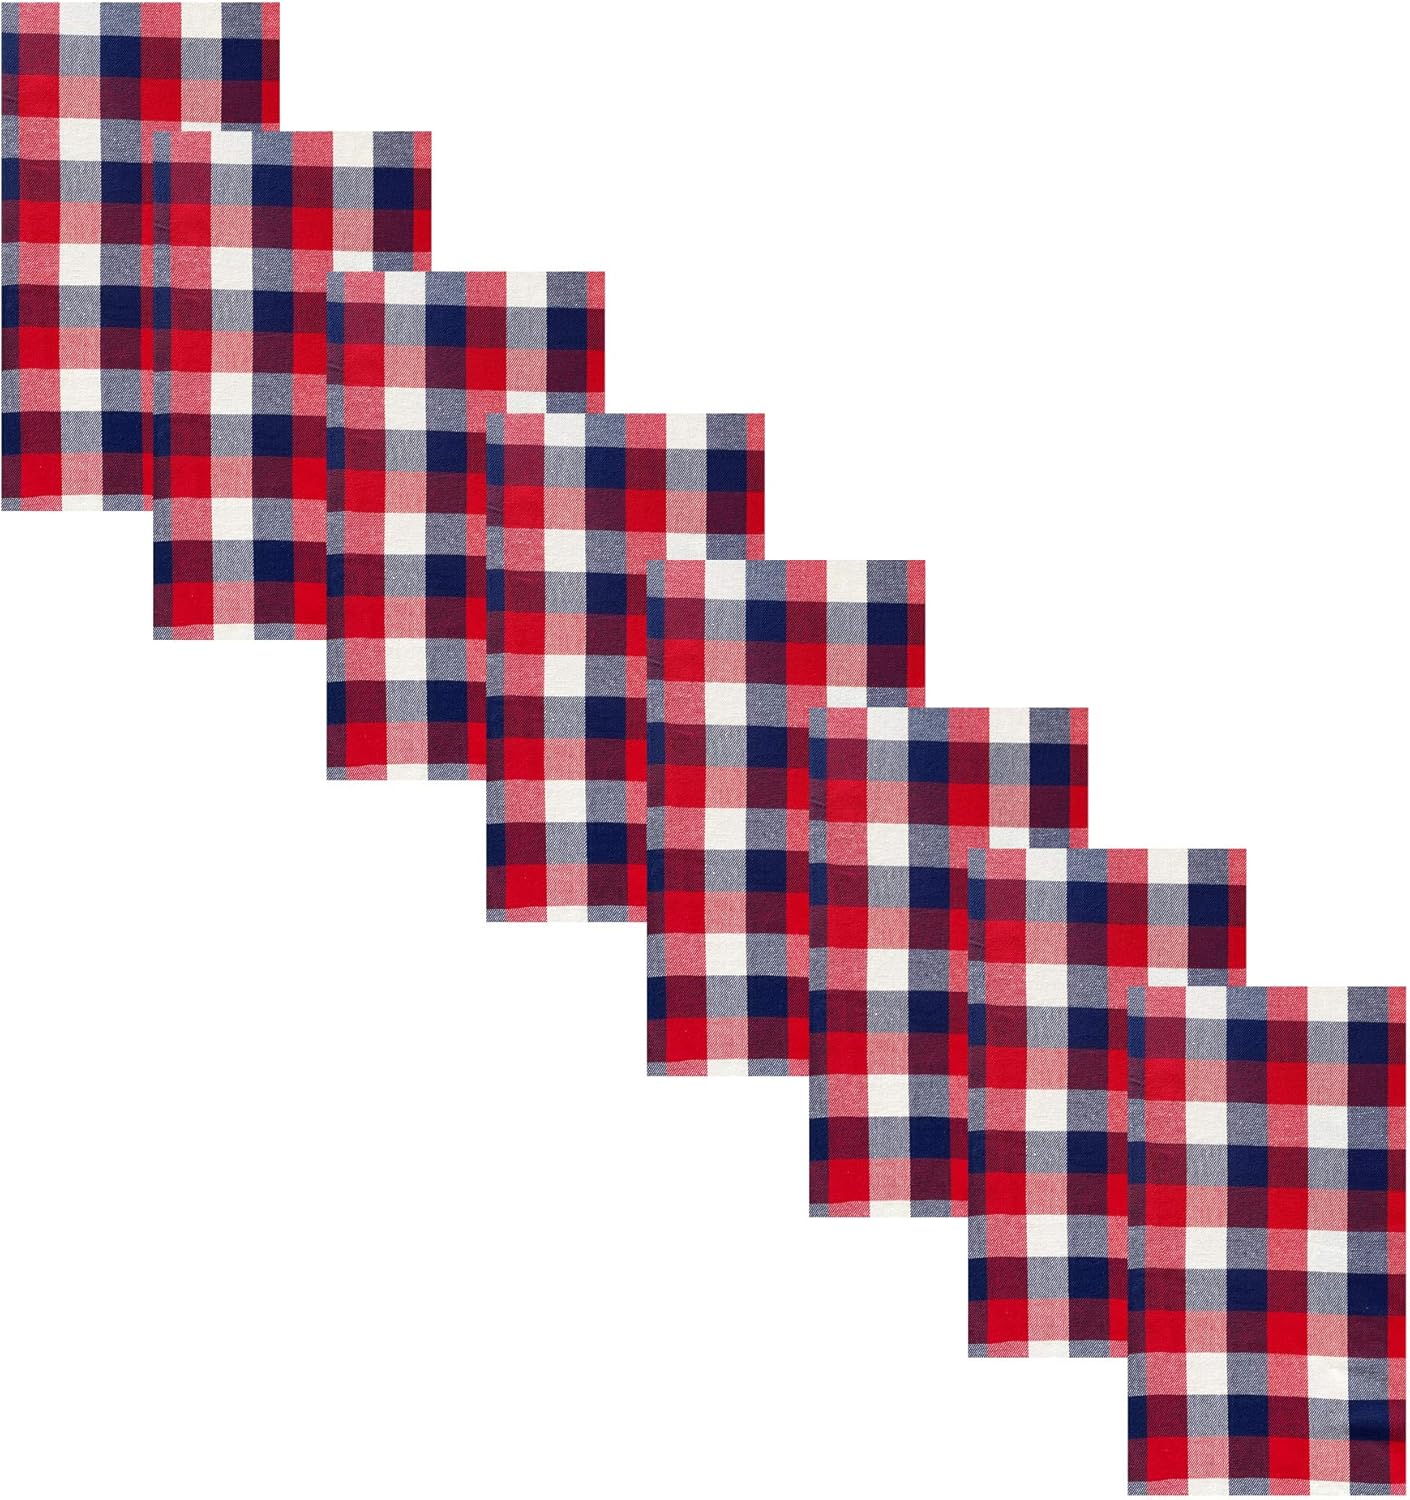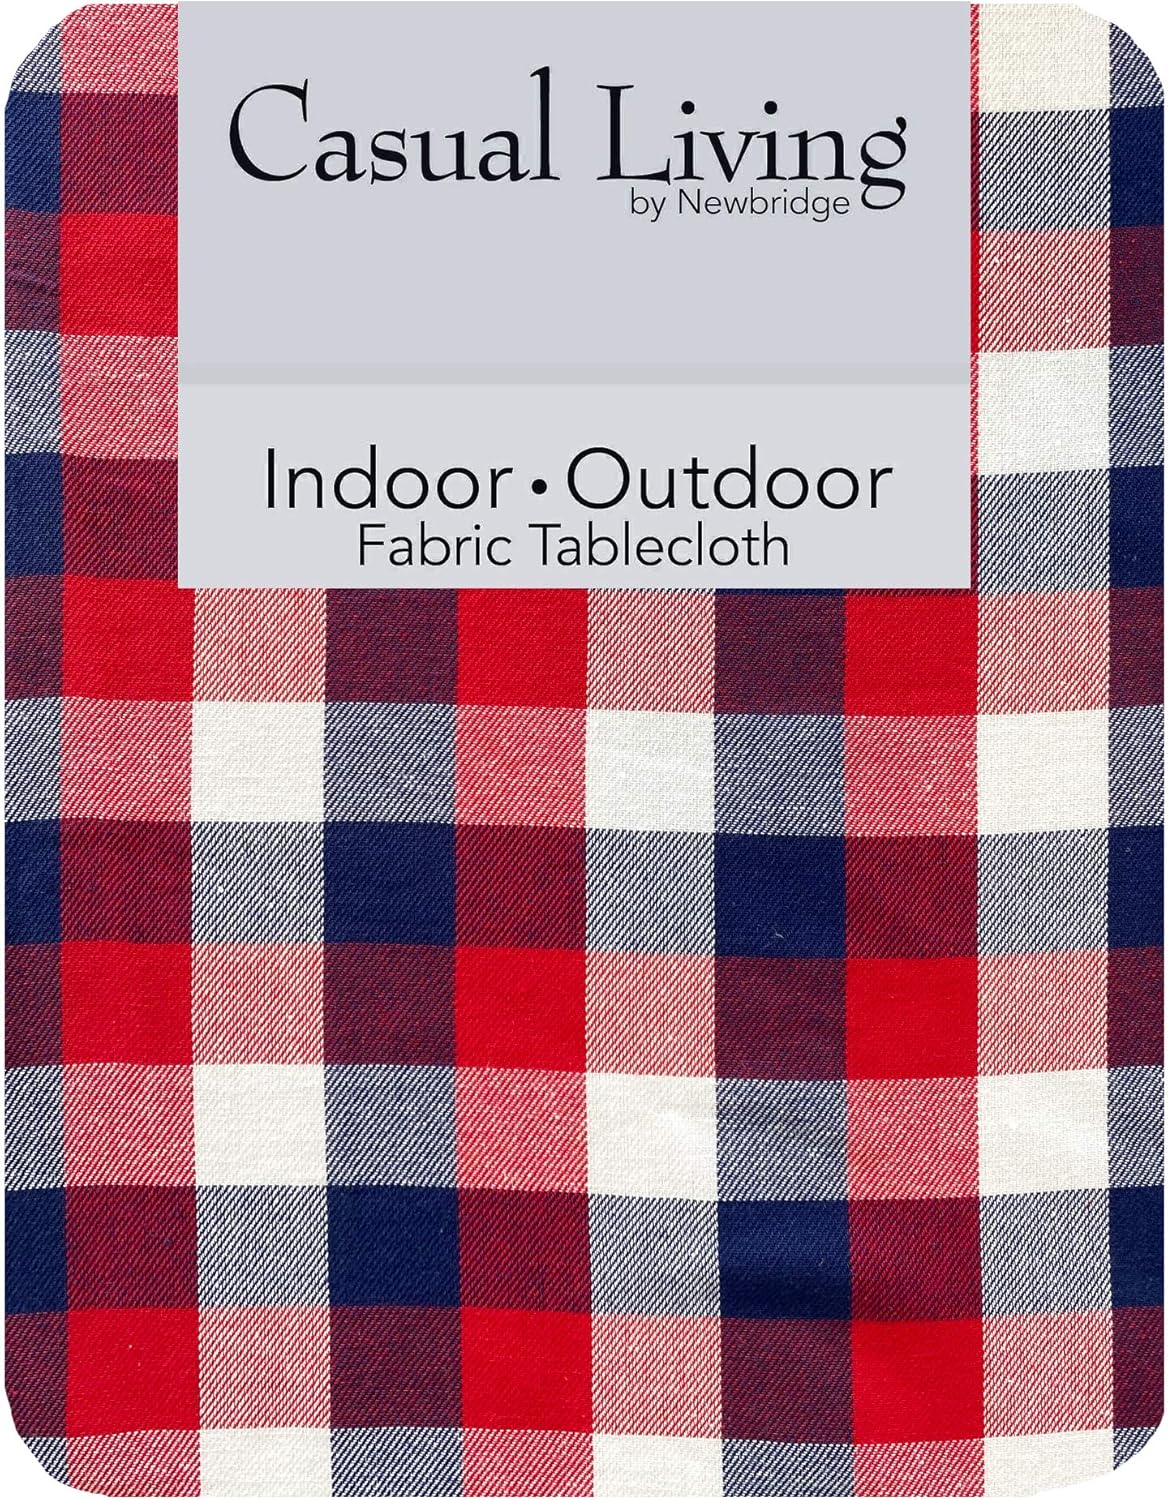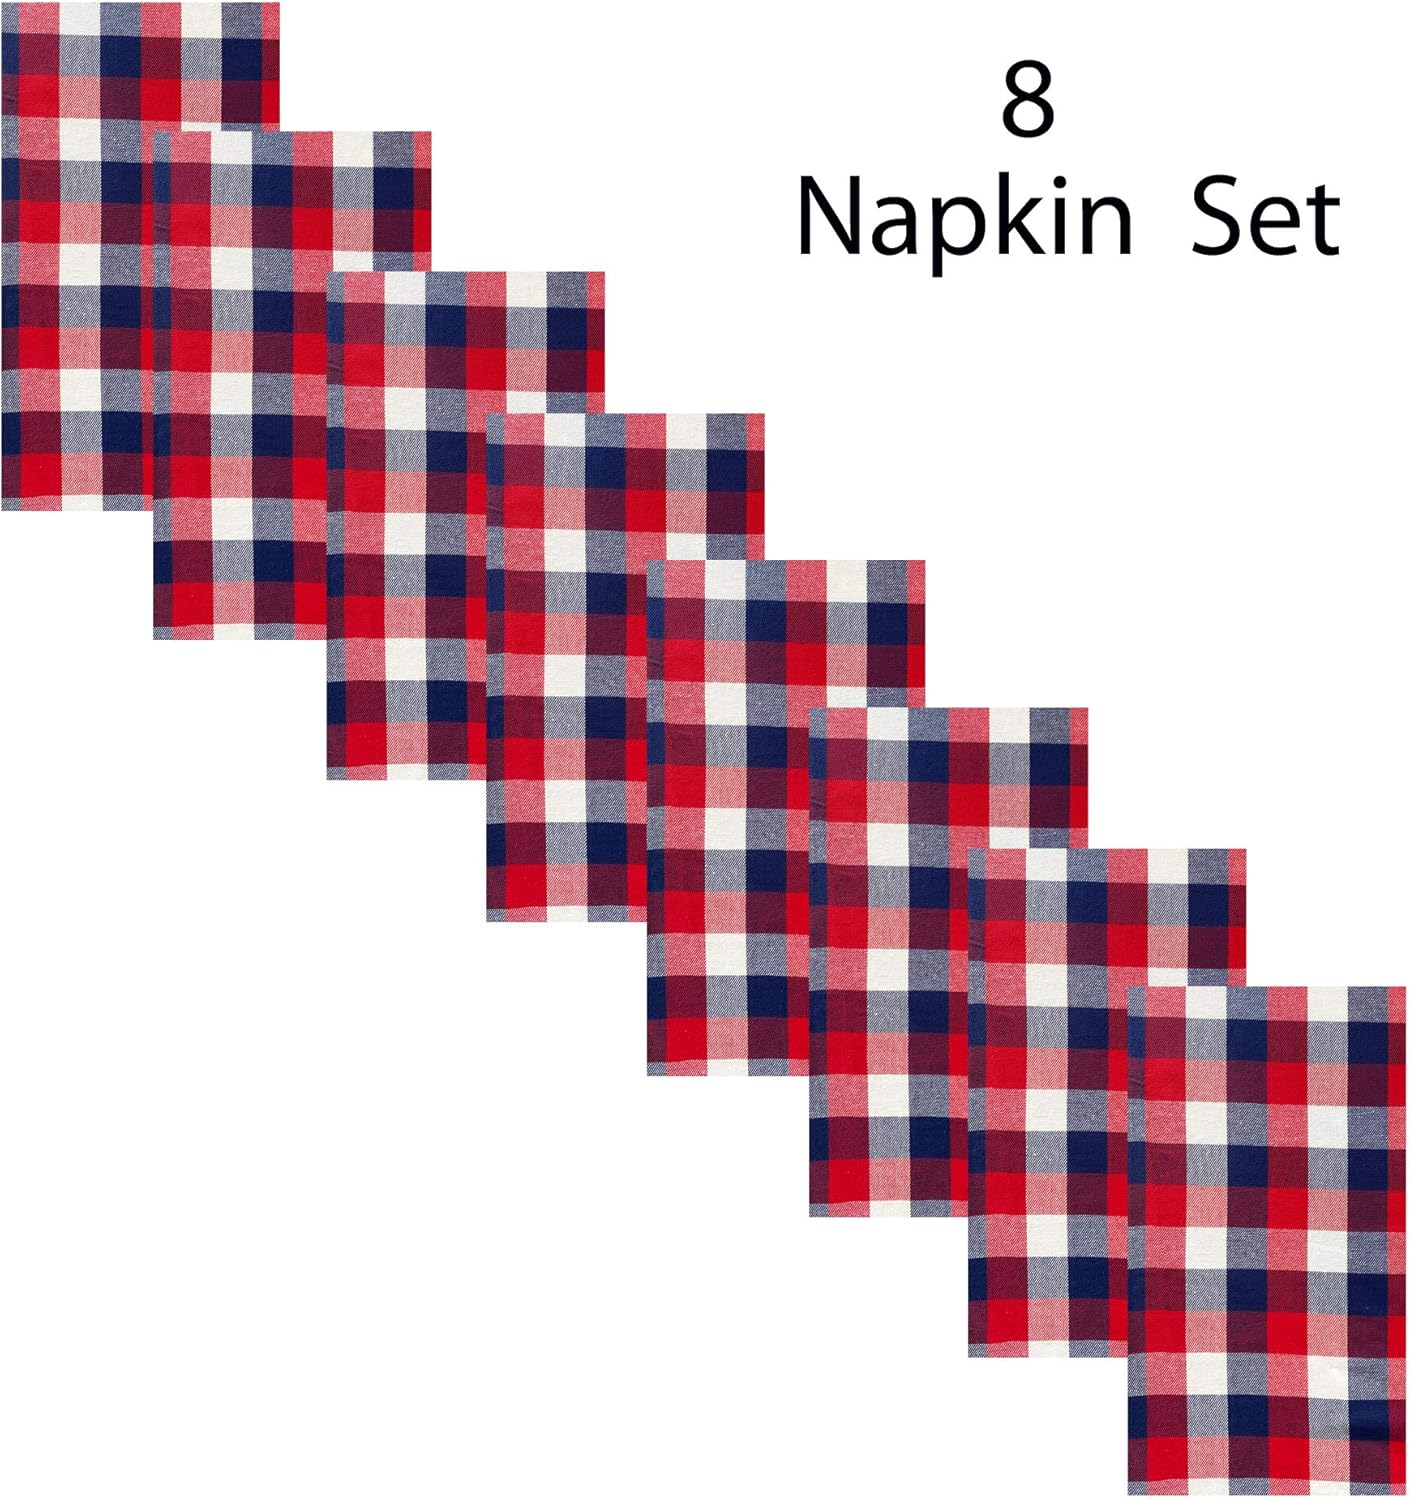
Newbridge American Rustic Red, White and Blue Plaid Cotton Weave Fabric Napkin Set, Indoor Outdoor Country Rustic Patriotic Woven Plaid Napkins, Set of 8 Napkins
Category: Amazon Home
Newbridge designed this Rustic themed Red, White and Blue 100% cotton weave country plaid fabric tablecloth to be a favorite for your indoor or outdoor entertaining. The Newbridge American Rustic Red, White and Blue Plaid Cotton Weave Fabric Tablecloth features a classic Red, White and Navy American Plaid. Newbridge American Rustic Red, White and Blue Plaid Cotton Weave Fabric Tablecloths are suitable for many styles of decor including cabin, lodge, cottage, country, contemporary, traditional and modern. Great for use with adults and children at home or in commercial settings. Perfect for decorating for Patriotic events, Mothers Day, Memorial Day, Fathers Day, Fourth of July, Labor Day, barbecues, beach dining and summer entertaining and everyday use. Heavy weight 100% cotton jacquard construction is easy care and requires little ironing. Machine washable and either line dry to prevent any shrinking or tumble dry at lowest setting. Finished with sewn edges. Easy to fold and store when not in use. Newbridge American Rustic Red, White and Blue Plaid Cotton Weave Fabric Tablecloths are available in selection of 6 sizes and matching fabric napkins. Sizes available are: 52 x 52 Square, 52 Inch x 70 Inch Oblong/Rectangle, 60 Inch x 84 Inch Oblong/Rectangle, 60 Inch x 102 Inch Oblong/Rectangle, 60 Inch x 120 Inch Oblong/Rectangle and 70 Inch Round. Matching 17” square Napkins are sold in sets of 8.
Features: Newbridge American Rustic Red, White and Blue Plaid Cotton Weave Fabric Napkin Set, Indoor Outdoor Country Rustic Patriotic Woven Plaid Napkins, Set of 8 Napkins | SIZING: Set of 8 Large Napkins - 17" x 17" Square - Heavy weight cotton napkins - Tablecloths sold separately | STYLING: The Newbridge American Rustic Red, White and Blue Plaid Cotton Weave Fabric Tablecloth features a classic Red, White and Navy American Plaid. Newbridge American Rustic Red, White and Blue Plaid Cotton Weave Fabric Tablecloths are suitable for many styles of decor including cabin, lodge, cottage, country, contemporary, traditional and modern. | FEATURES: Great for Patriotic Events, Memorial Day, 4th of July, Labor Day, Indoor and Outdoor Entertaining, Barbeques, Dining, Parties, Picnics, Restaurants and Cafeterias - Easy Care Cotton | CARE INSTRUCTIONS:: Easy Care 100% cotton construction. Machine washable on cold temperature, use no bleach. Line dry to prevent shrinking or tumble dry on lowest setting and requires little or no ironing